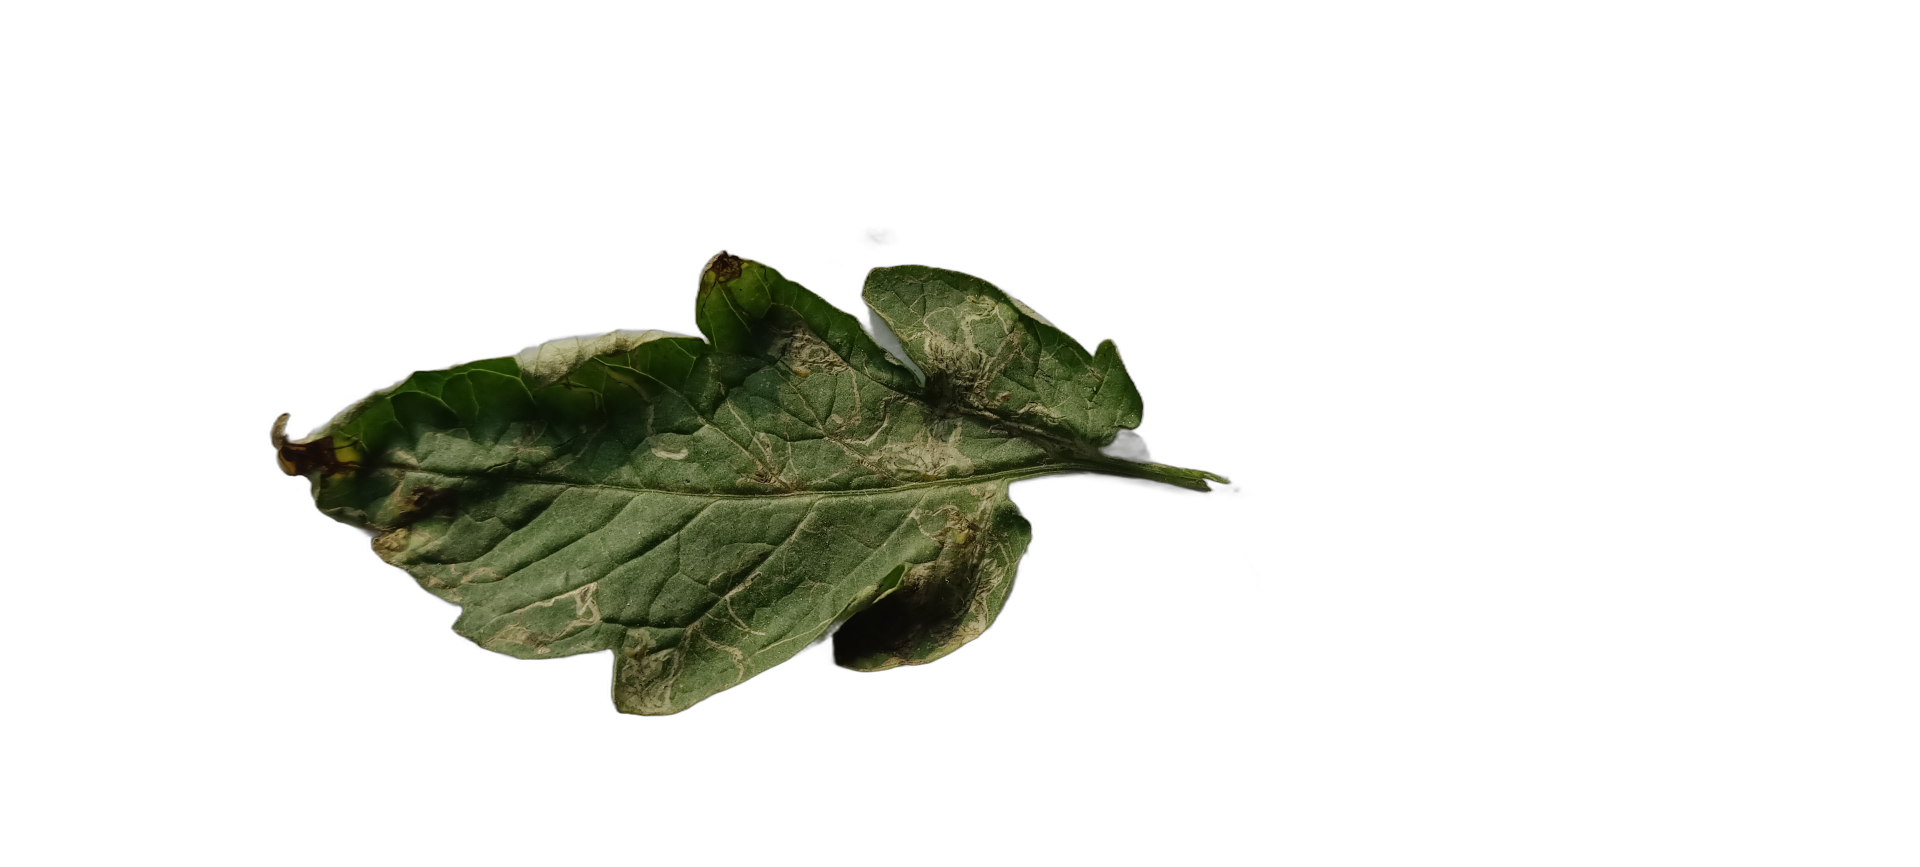
Crop: Tomato
Label: Spot